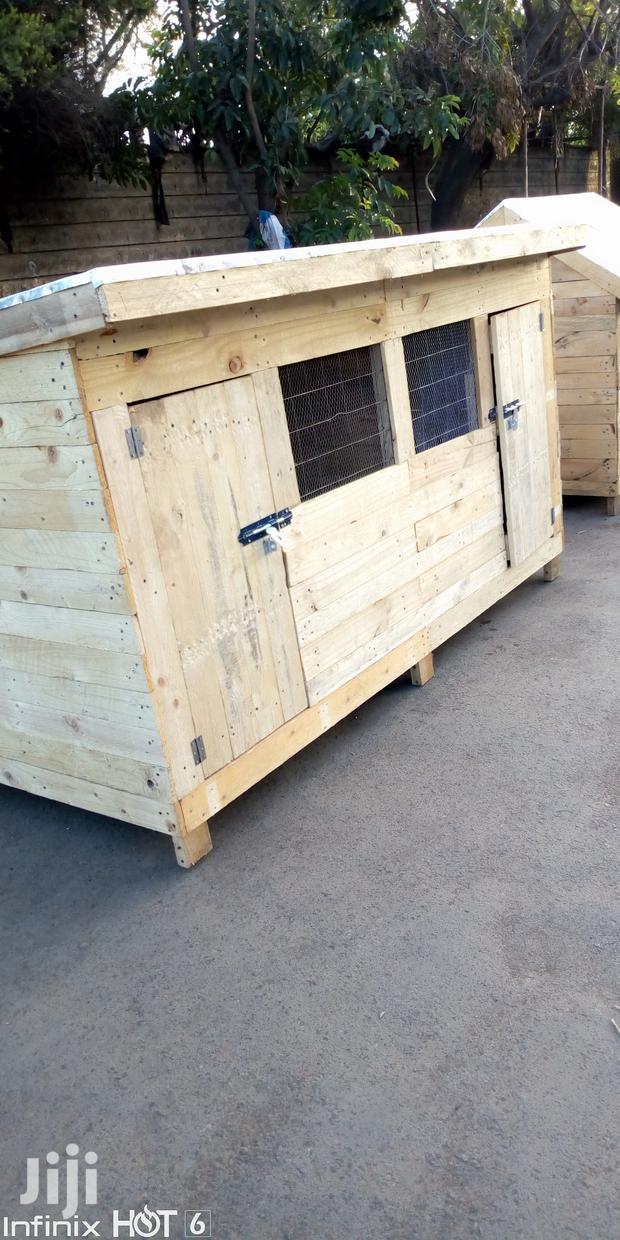
Kibanda kilichotengenezwa kwa mbao kilichowekwa ardhini, ikiwa ni sehemu ya malezi na kutunza wanyama mbalimbali wa kufugwa, kama vile mbwa au paka, na hivyo kurahisisha huduma zinazoweza kutolewa kwa wanyama hao, kwa ajili ya kuimarisha afya zao.